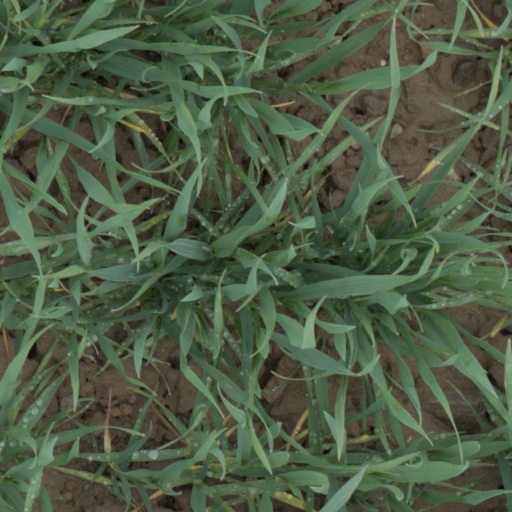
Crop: wheat